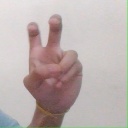
अक्षर: ई